ID2: Shadwell Army

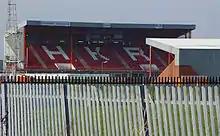
Craven Park the home of Hull Kingston Rovers was used as "The Kennel"

Despite some exterior shots of Shadwell station being used, filming took place entirely in East Yorkshire in particularly Kingston upon Hull, with some minor scenes being shot in the nearby town of Beverley. Craven Park the home of Rugby League side Hull Kingston Rovers served as Shadwell Town's home ground "The Kennel", replacing the now derelict Millmoor in Rotherham which had been used in the previous film. Shots that were intended to be Amsterdam were filmed at Trinity Square in Hull.